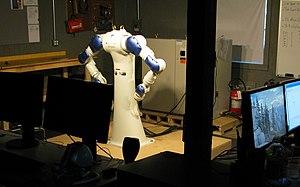
La robotique industrielle est officiellement définie par l'Organisation Internationale de Normalisation comme étant un système commandé automatiquement, multi-applicatif, reprogrammable, polyvalent, manipulateur et programmable sur trois axes ou plus.